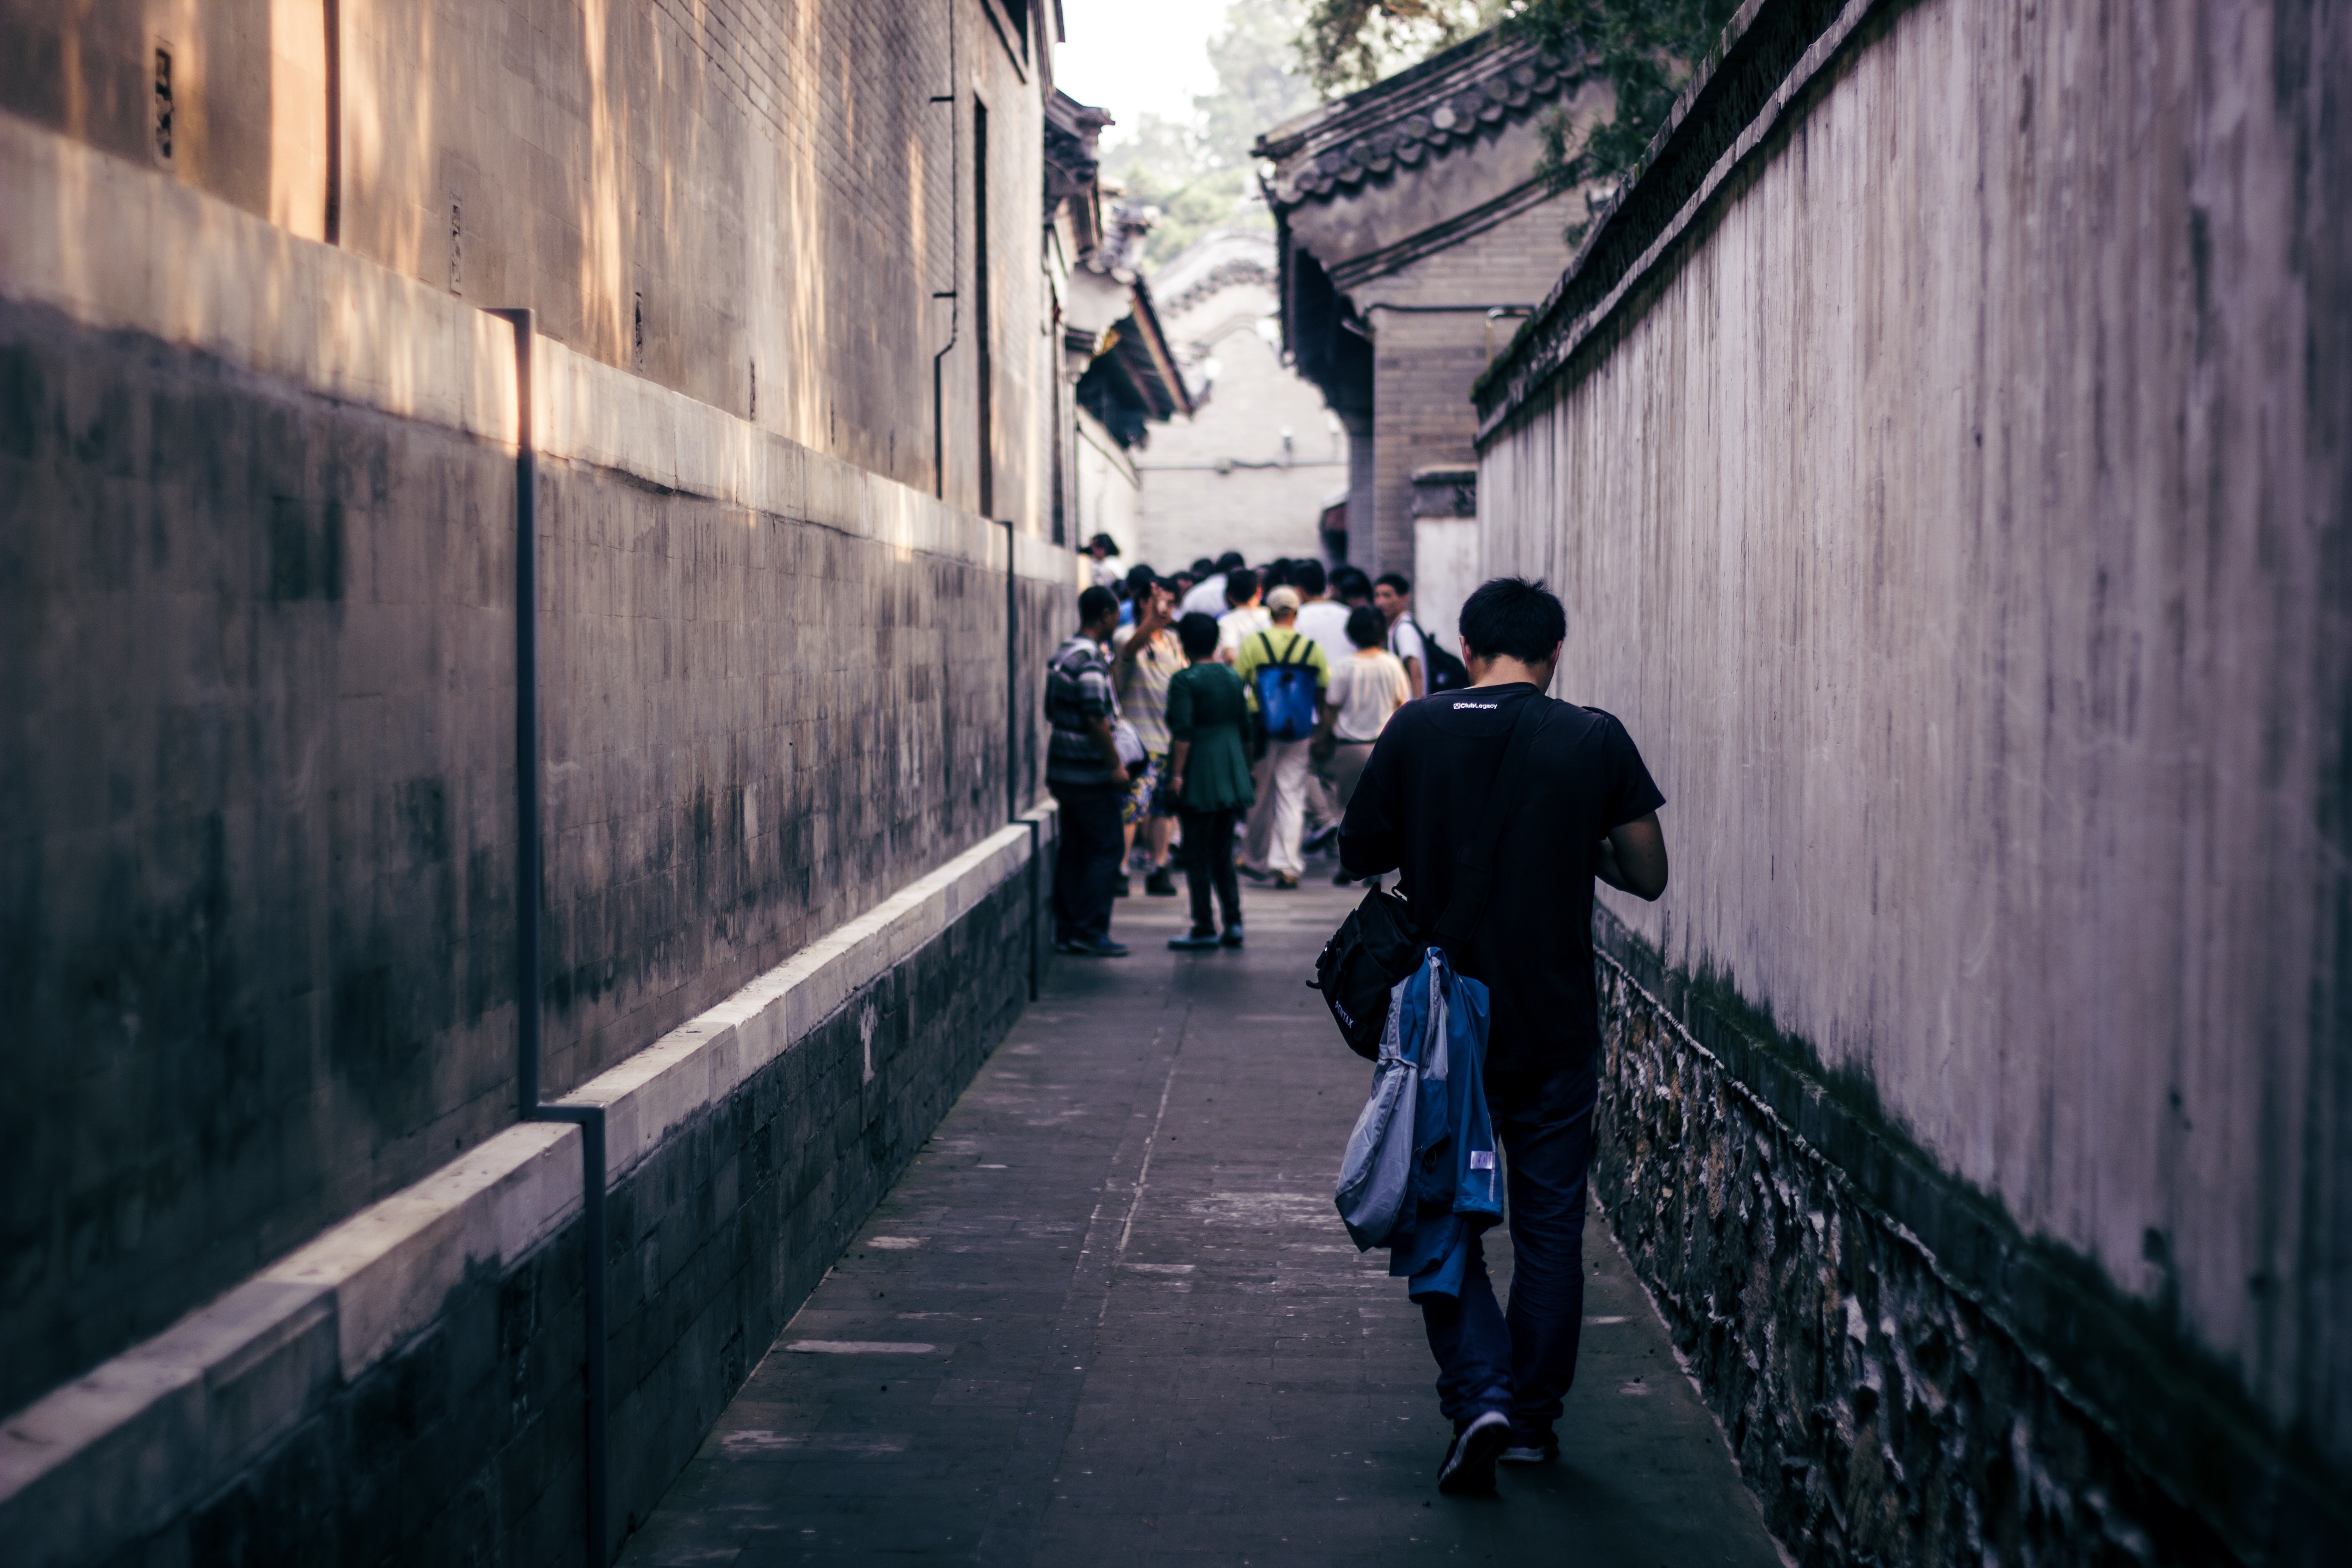
pedestrian, people, road, street, alley, spring, color, blue, tourism, lane, beijing, infrastructure, photograph, snapshot, china, urban area